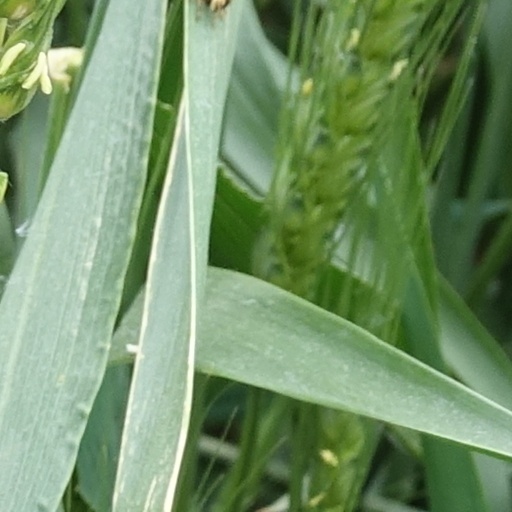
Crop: wheat